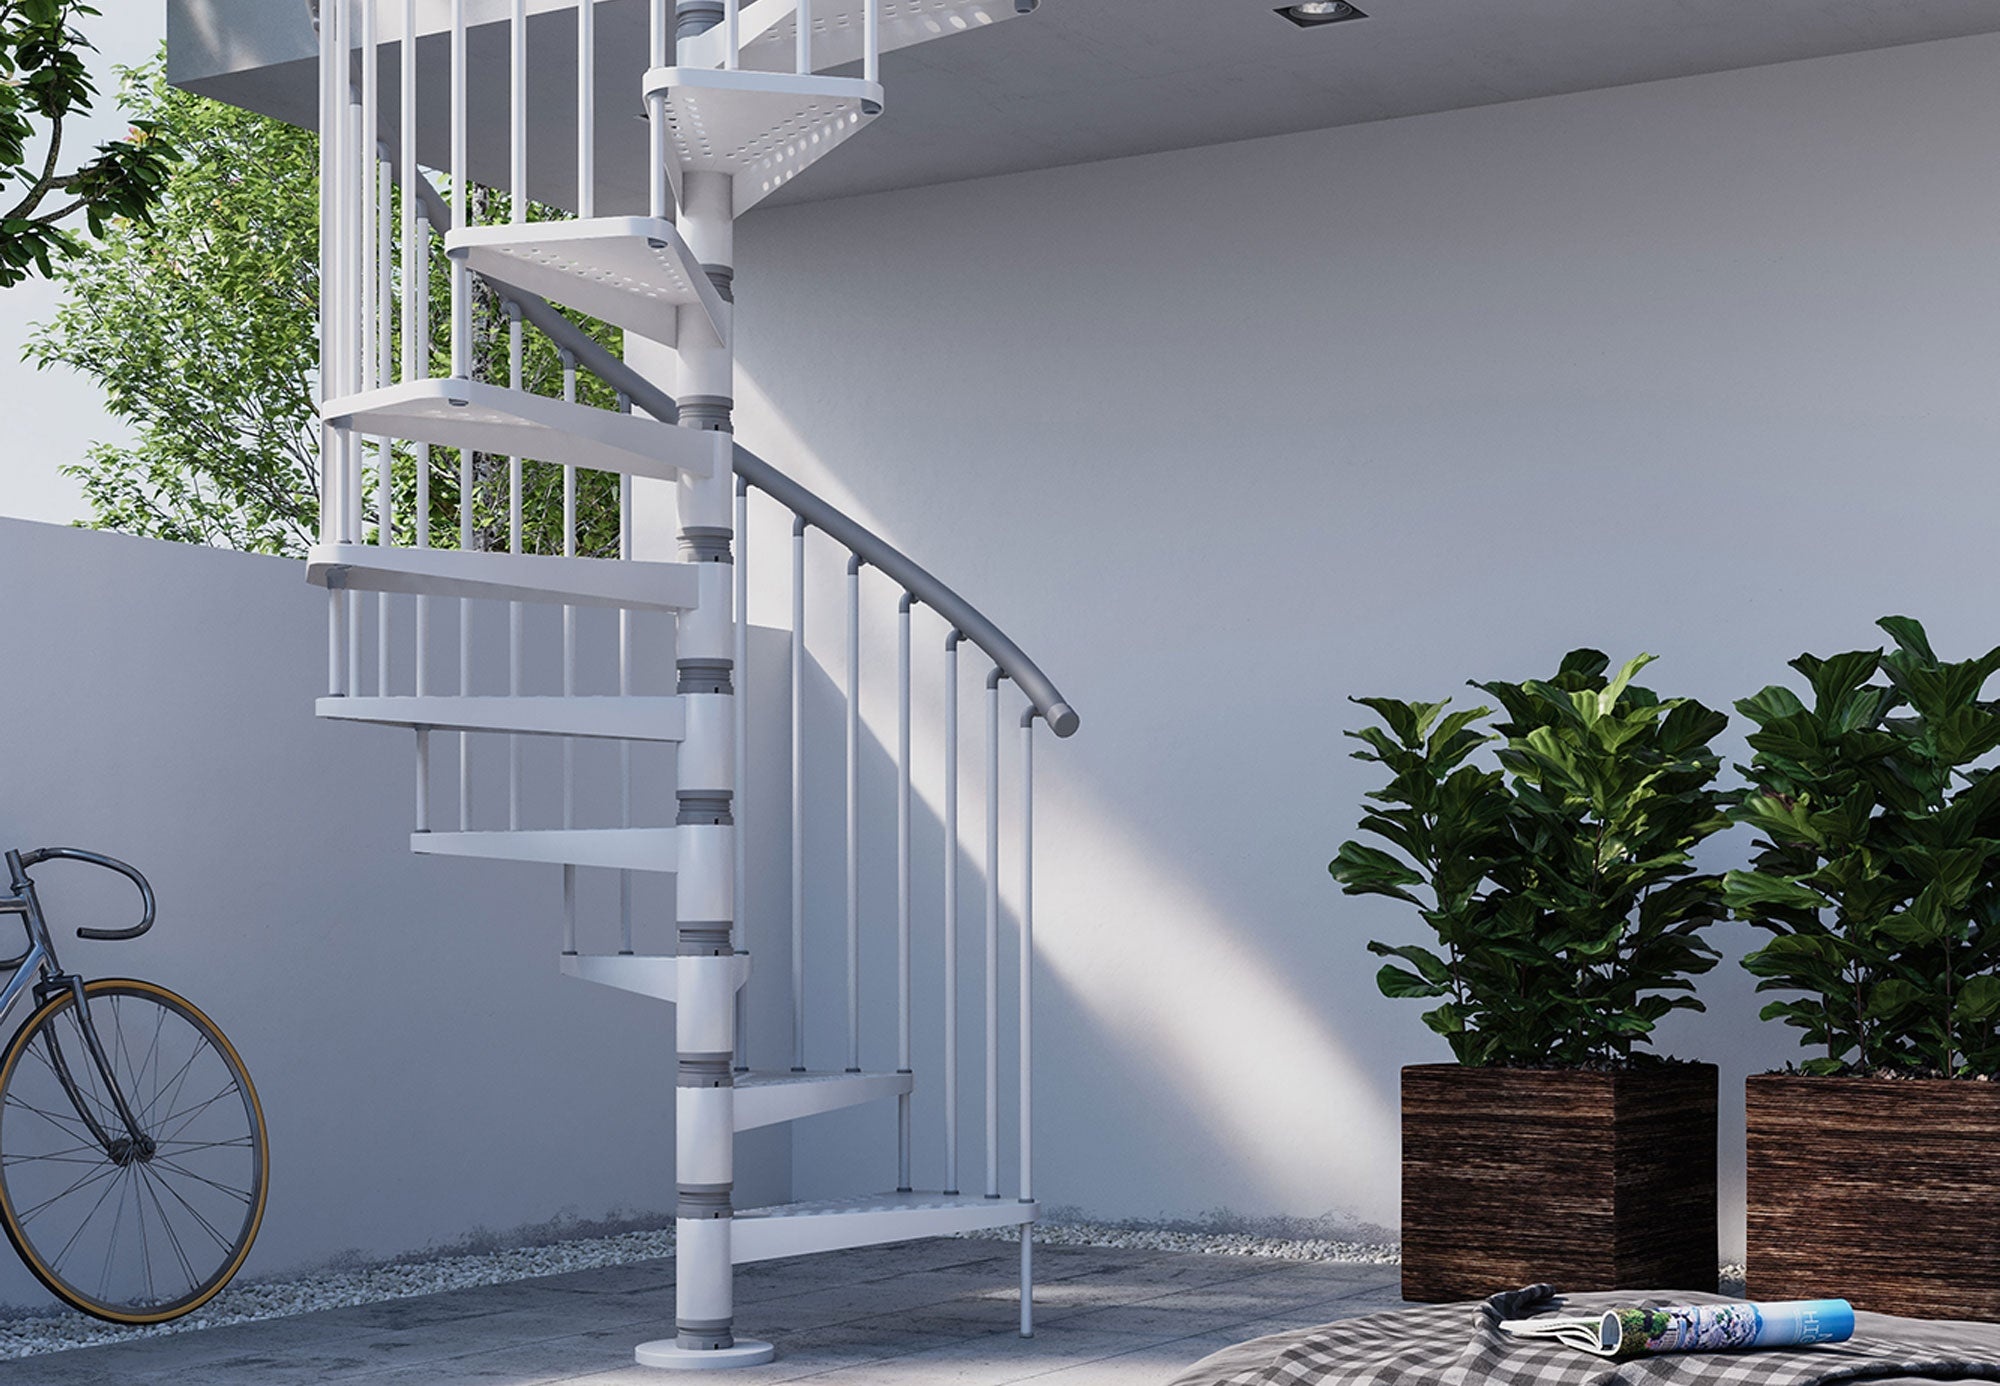
Exterior Zink Blanca - acero galvanizado y pintado blanco 32
Brand: Enesca
Category: Hardware > Building Materials > Staircases > Spiral Staircases